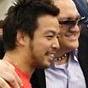
Age: 20